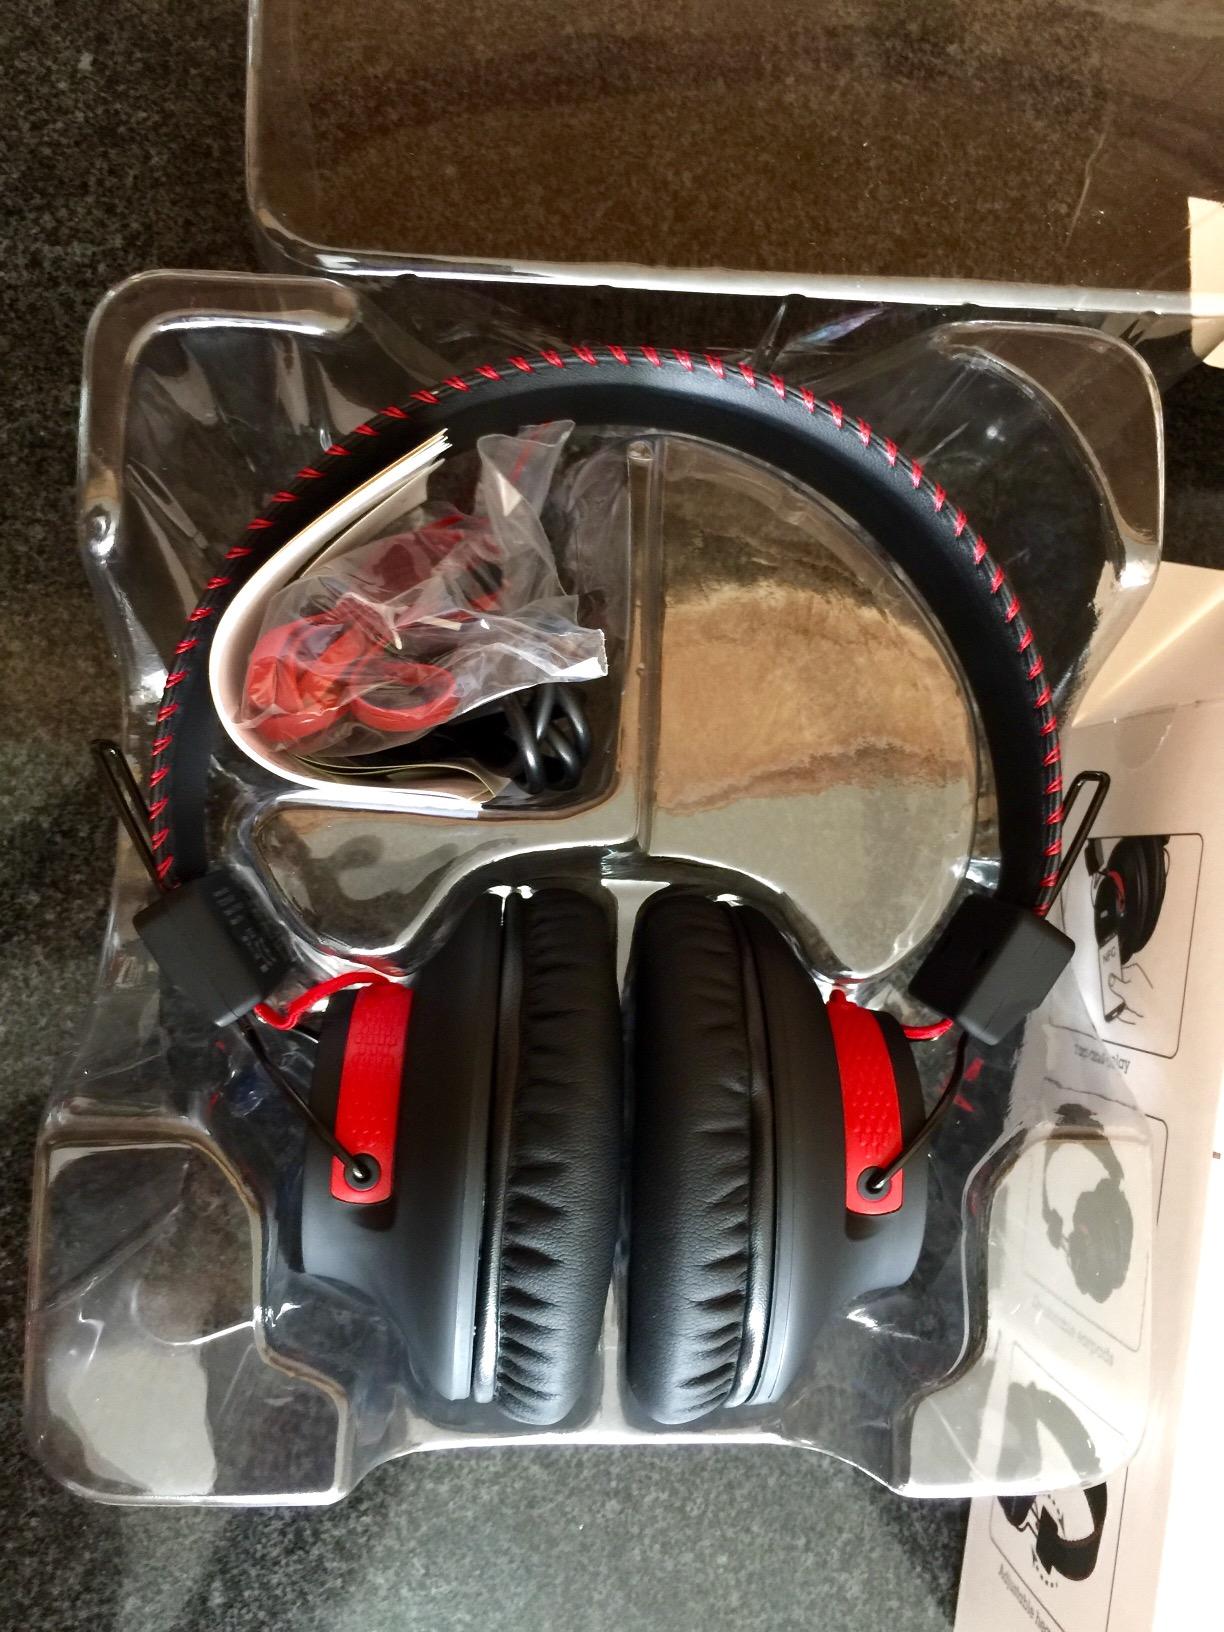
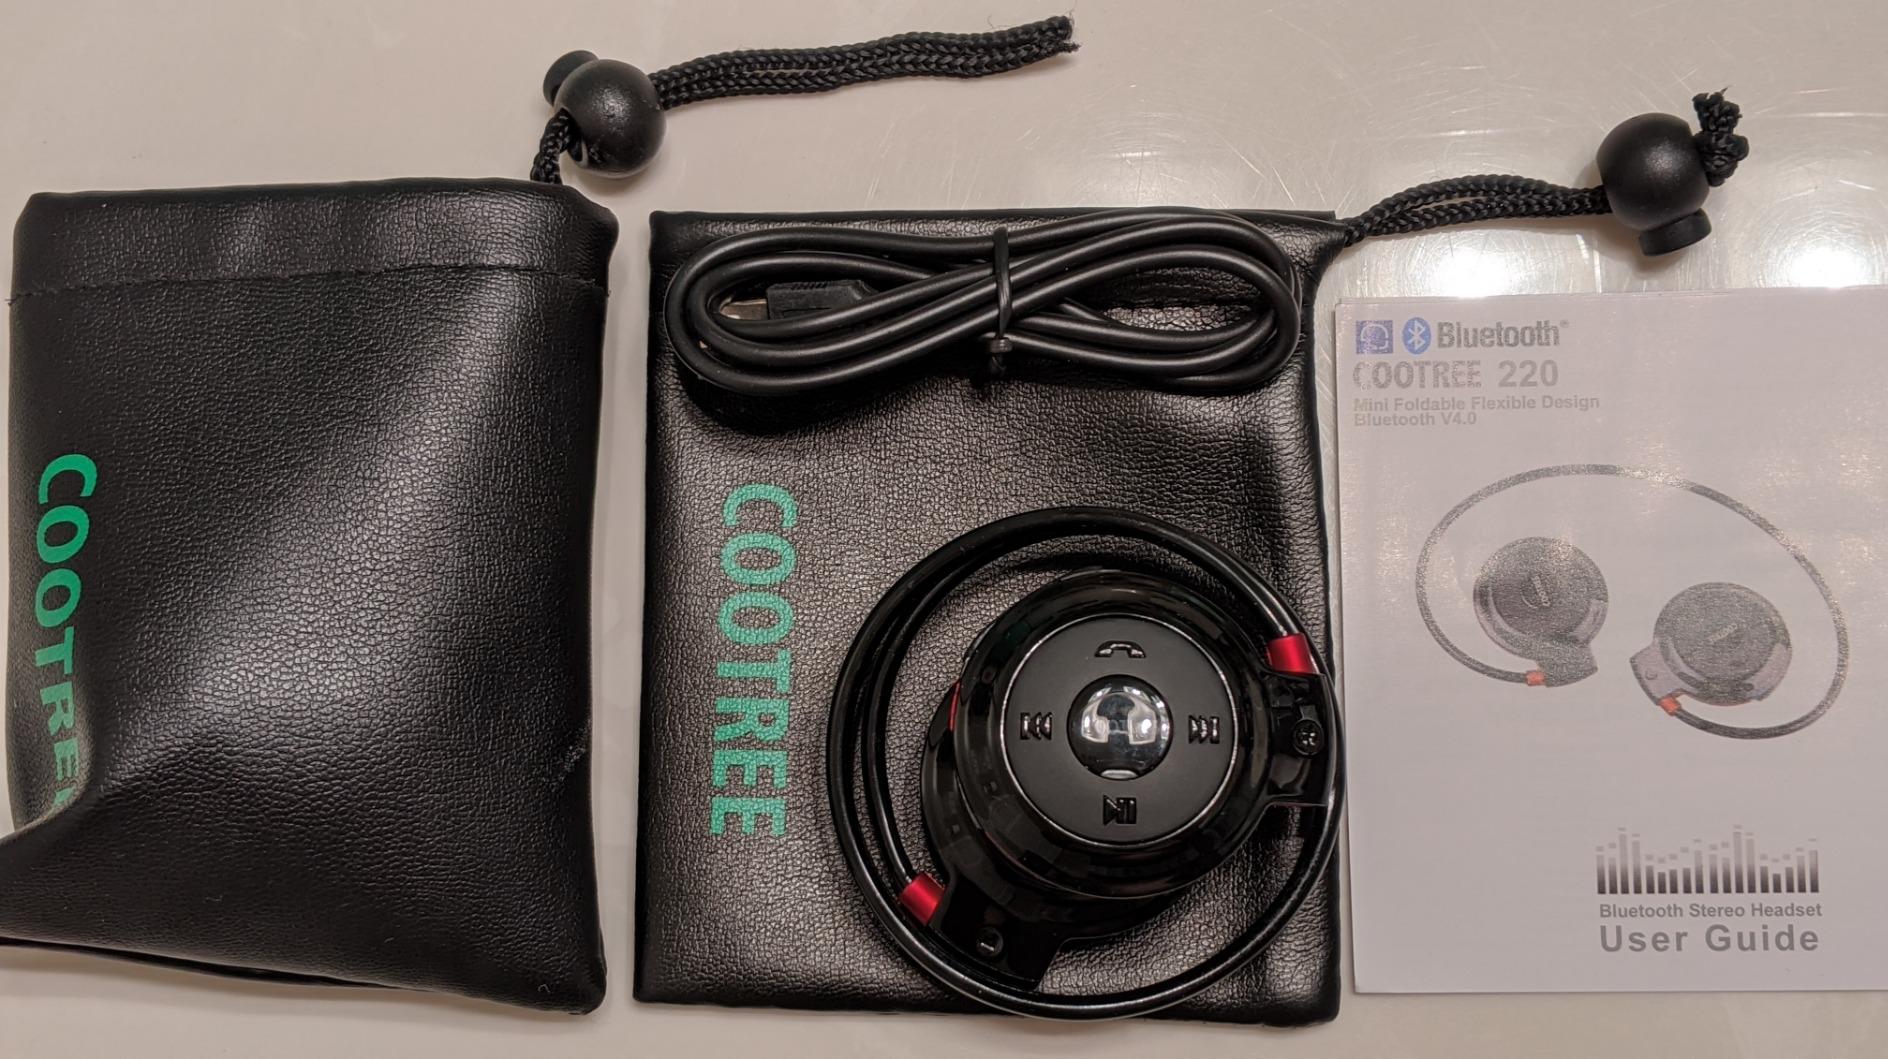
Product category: headphones
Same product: no